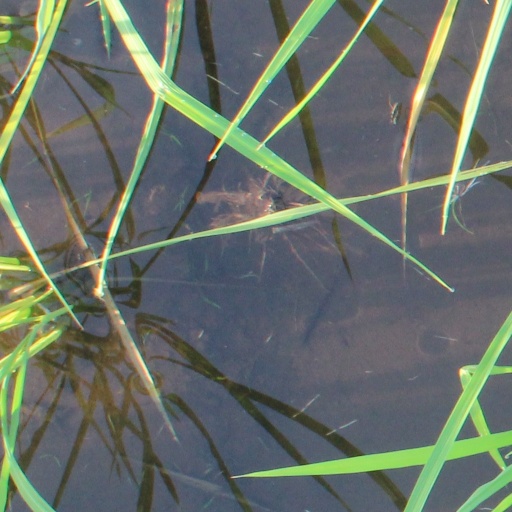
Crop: rice